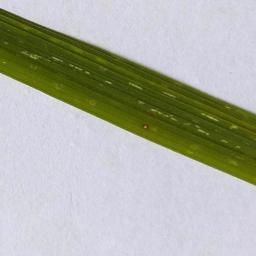
Label: Rice___Leaf_Blast